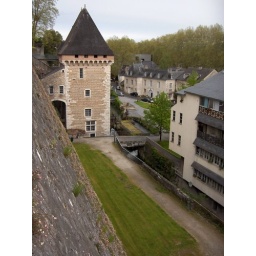
flowers in the castle walls